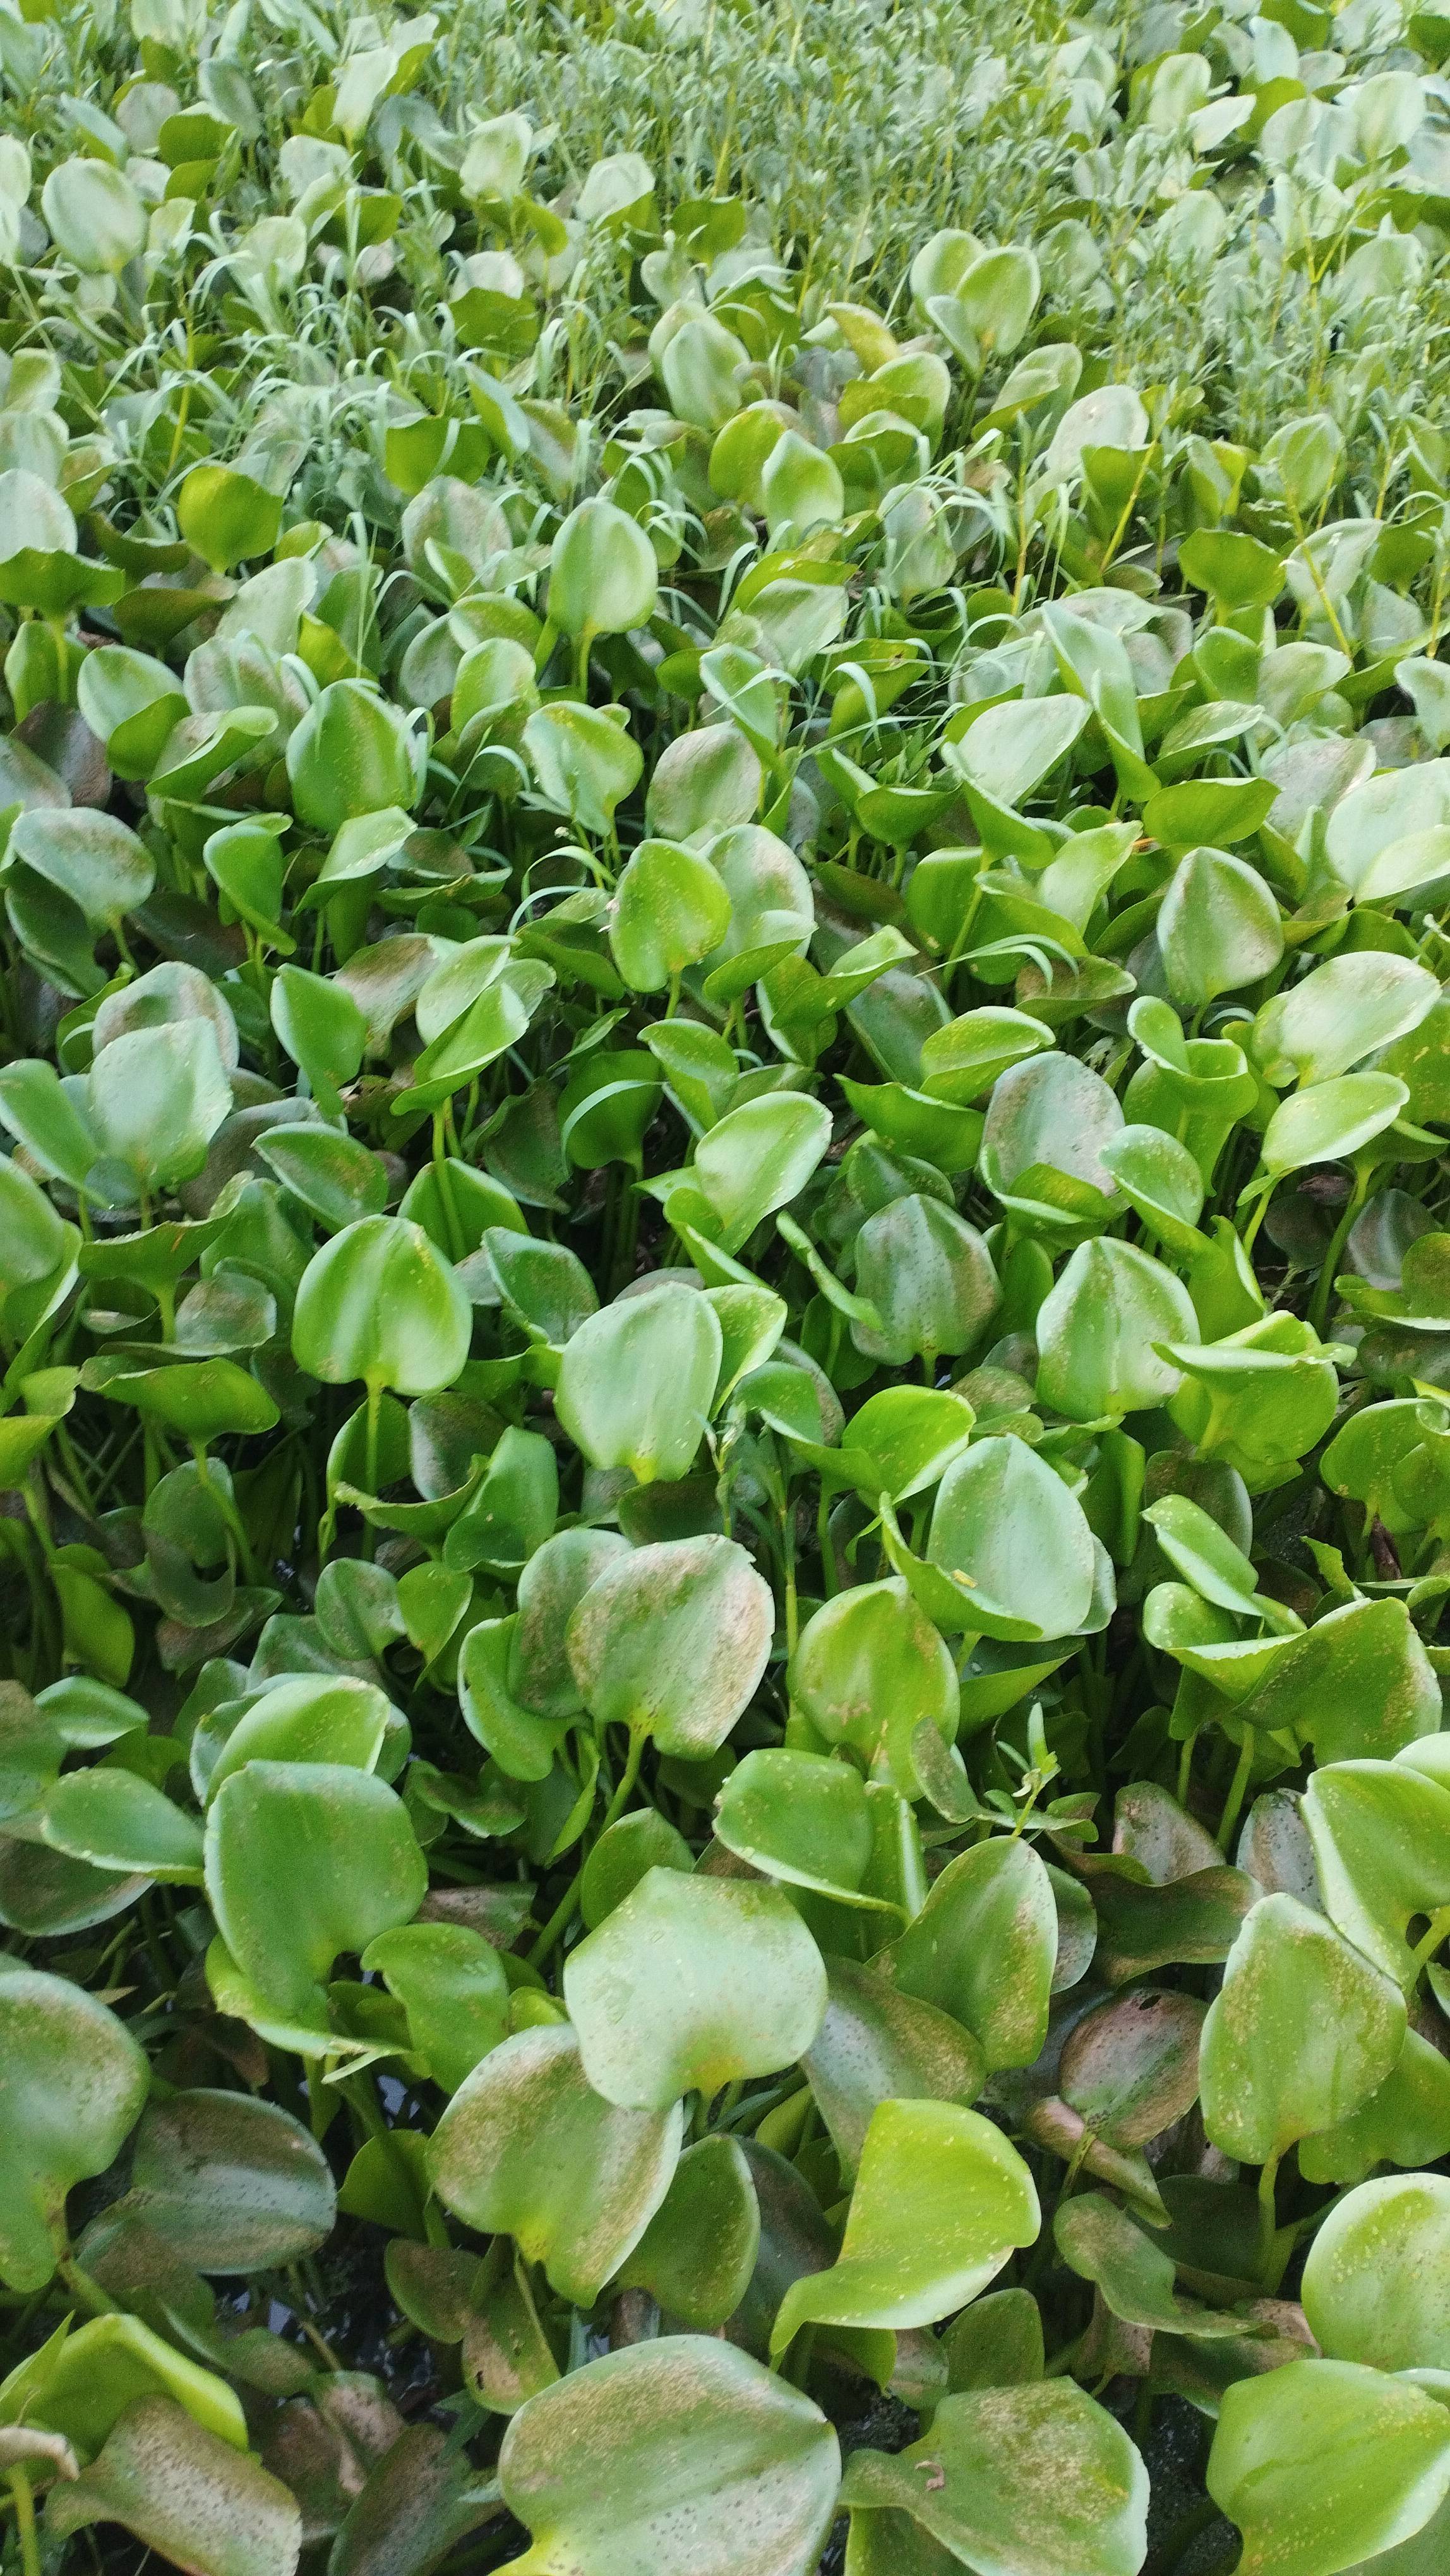
Species: Common Water Hyacinth (Eichornia crassipes)